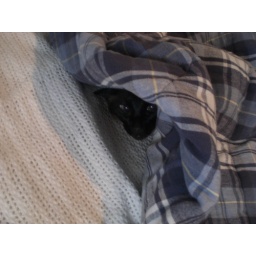
Damn cat always taking over my bed